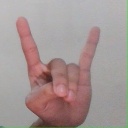
अक्षर: श